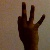
The image shows a hand gesture representing the number 9 in Indian Sign Language.